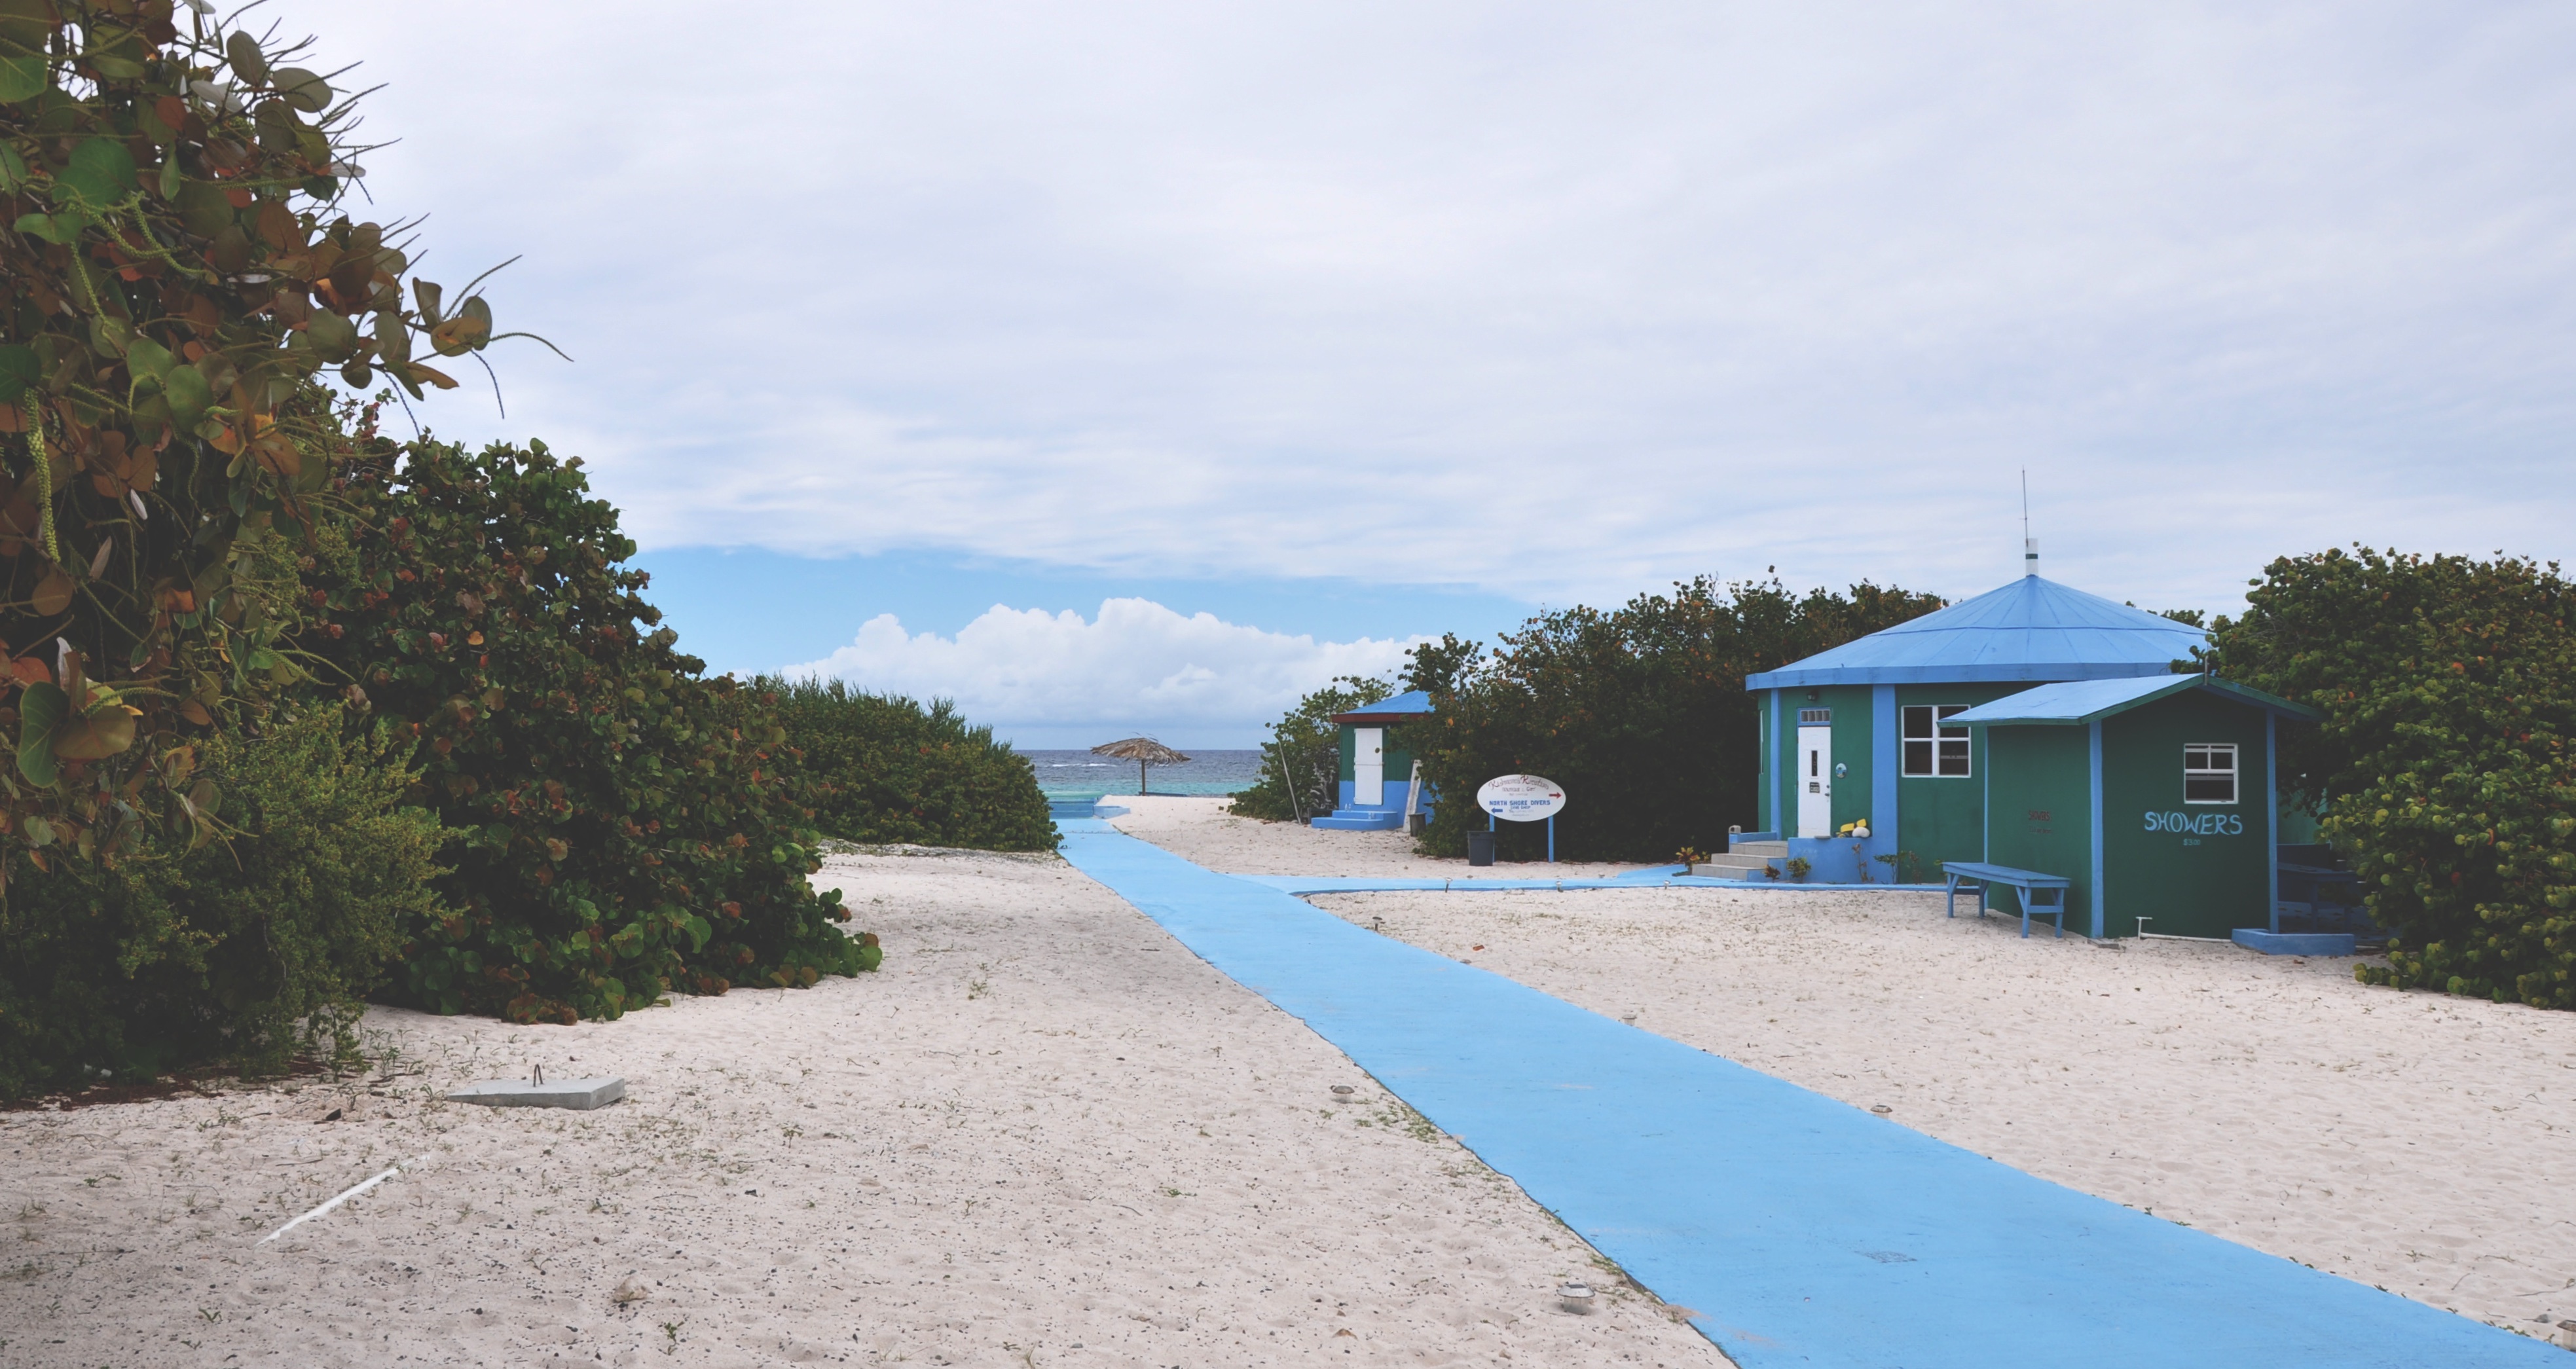
beach, sea, coast, house, walkway, vacation, village, cottage, bay, property, estate, rural area